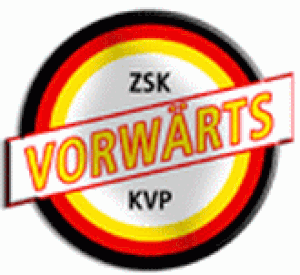
Le FC Viktoria Francfort est un club allemand de football situé à Francfort-sur-l'Oder. Issu de clubs historiques et titrés à l'époque de la RDA, le club fut restructuré en organisme civil, le 7 février 1991.